Igor Turchin (fencer)

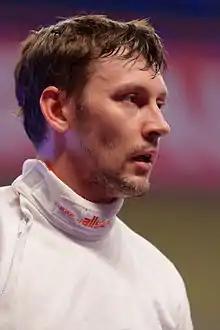
Turchin in 2015

Igor Vyacheslavovich Turchin (born 13 May 1982) is a Russian former fencer, team World champion in 2003. He competed in the individual and team épée events at the 2004 Summer Olympics.